Twiggy

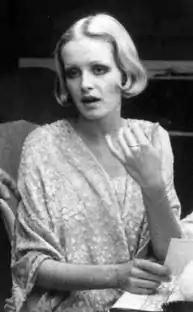
Twiggy on set of "The Boy Friend" in 1971

After four years of modelling, Twiggy retired in 1970, stating, "You can't be a clothes hanger for your entire life!" She broke off with Justin de Villeneuve, who had been overseeing her business affairs since 1966, and released him from his duties as her manager, claiming in later years that "her career had more to do with that famous picture of her with those funny painted eyelashes, which appeared in the "Daily Express" under the headline 'The Face of '66 than with his promotional efforts.